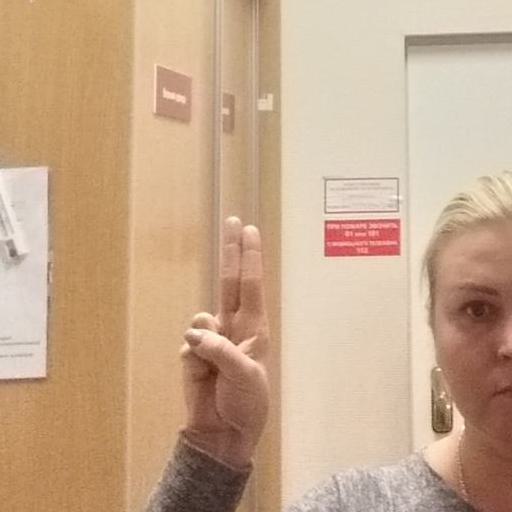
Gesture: two_up